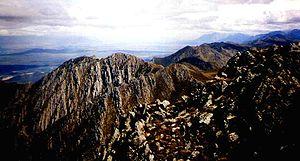
La ceinture plissée du Cap est un ensemble de chaînes de montagnes sédimentaires situées dans le Sud de l'Afrique, et en particulier dans la province du Cap occidental en Afrique du Sud. Elle est à rapprocher des monts Ventania près de Bahía Blanca en Argentine. L'ensemble, essentiellement constitué de calcaire et de grès culmine au Seweweekspoortpiek, dans le Swartberg, à 2 325 m d'altitude.